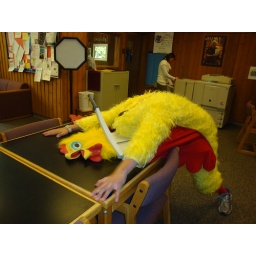
This poor chicken met his match one day after running around campus for the costume contest. Charlton &amp;quot;Chicken&amp;quot; Lundborg